Catholic resistance to Nazi Germany

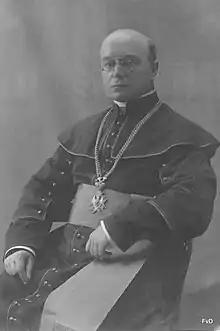
Antoni Zawistowski was tortured and murdered at Dachau in 1942. 1,780 Polish clergy were sent to Dachau, and many are remembered among the 108 Polish Martyrs of World War II.

Josef Frings became Archbishop of Cologne in 1942 and his consecration was used as a demonstration of Catholic self-assertion. In his sermons, he repeatedly spoke in support of persecuted peoples and against state repression. In March 1944, Frings attacked arbitrary arrests, racial persecution and forced divorces. That autumn, he protested to the Gestapo against the deportations of Jews from Cologne and surrounds. In 1943, the German bishops had debated whether to directly confront Hitler collectively over what they knew of the murdering of Jews. Frings wrote a pastoral letter cautioning his diocese not to violate the inherent rights of others to life, even those "not of our blood" and even during war, and preached in a sermon that "no one may take the property or life of an innocent person just because he is a member of a foreign race". Following war's end, Frings succeeded Bertram as chairman of the Fulda Bishops' Conference in July 1945 and in 1946 he was appointed a cardinal by Pius XII.